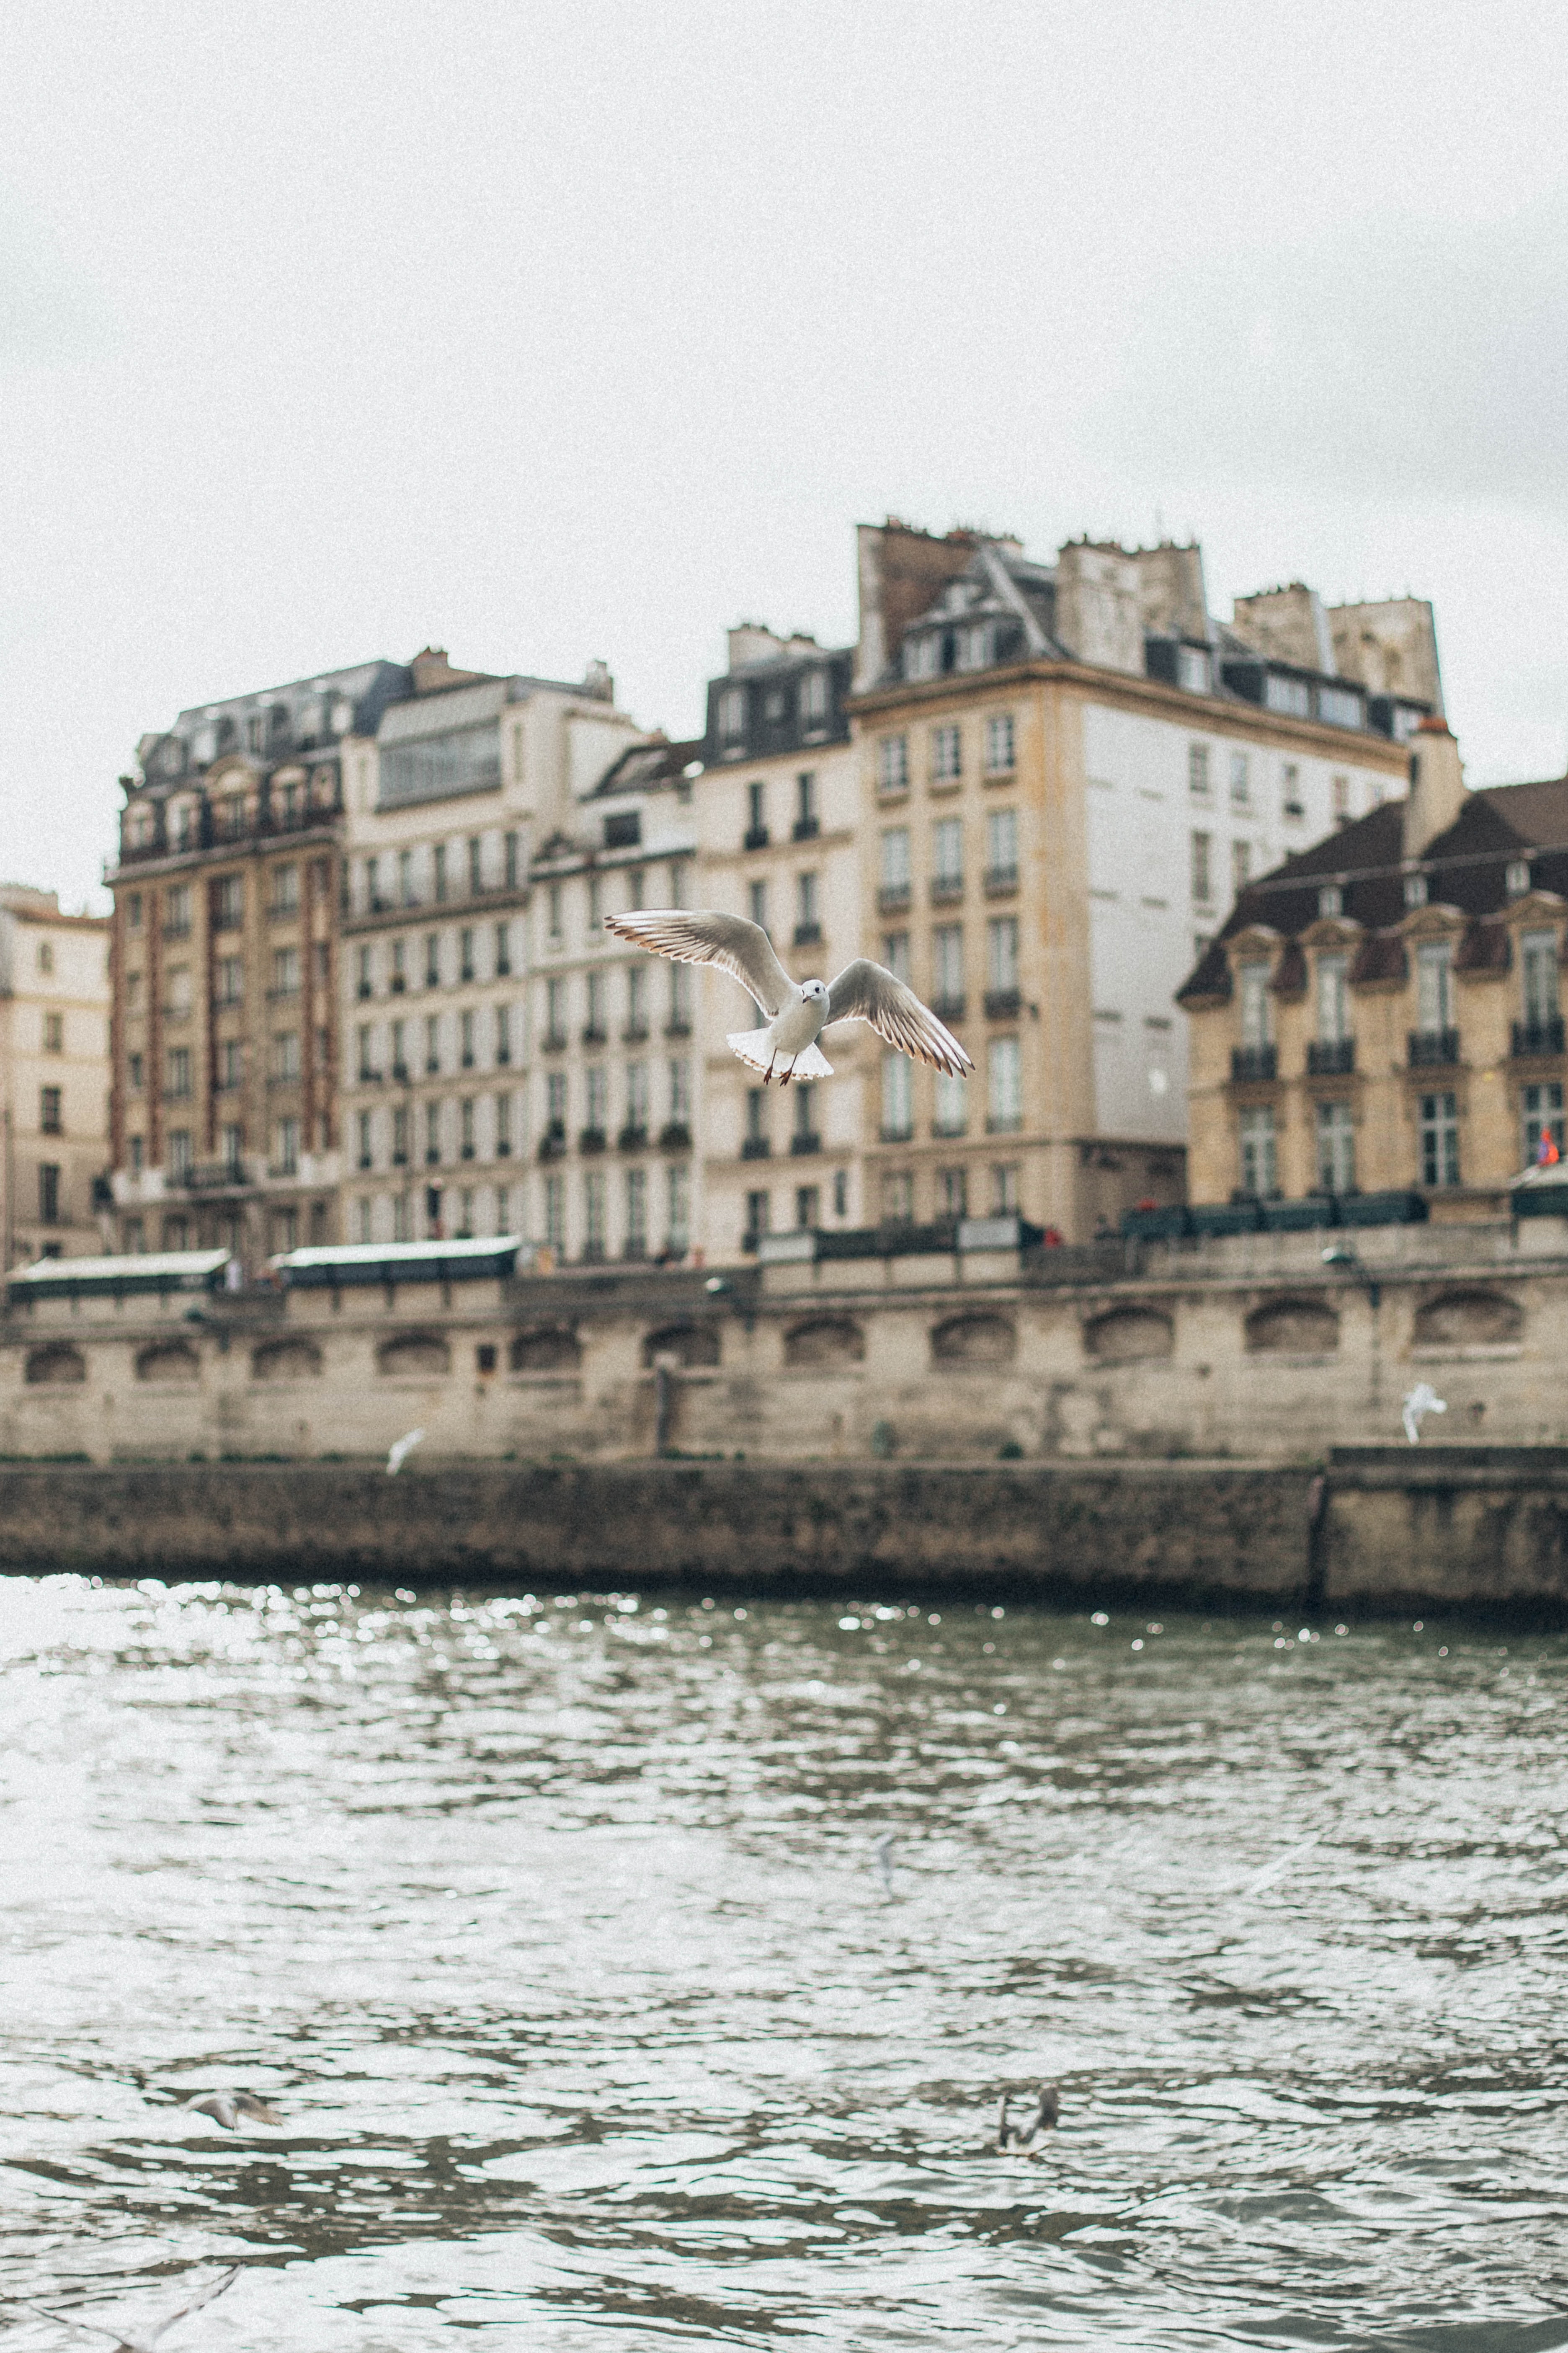
water, waterway, urban area, architecture, town, river, city, human settlement, building, canal, channel, sea, reflection, residential area, bank, house, photography, tourism, watercourse, vacation, facade, apartment